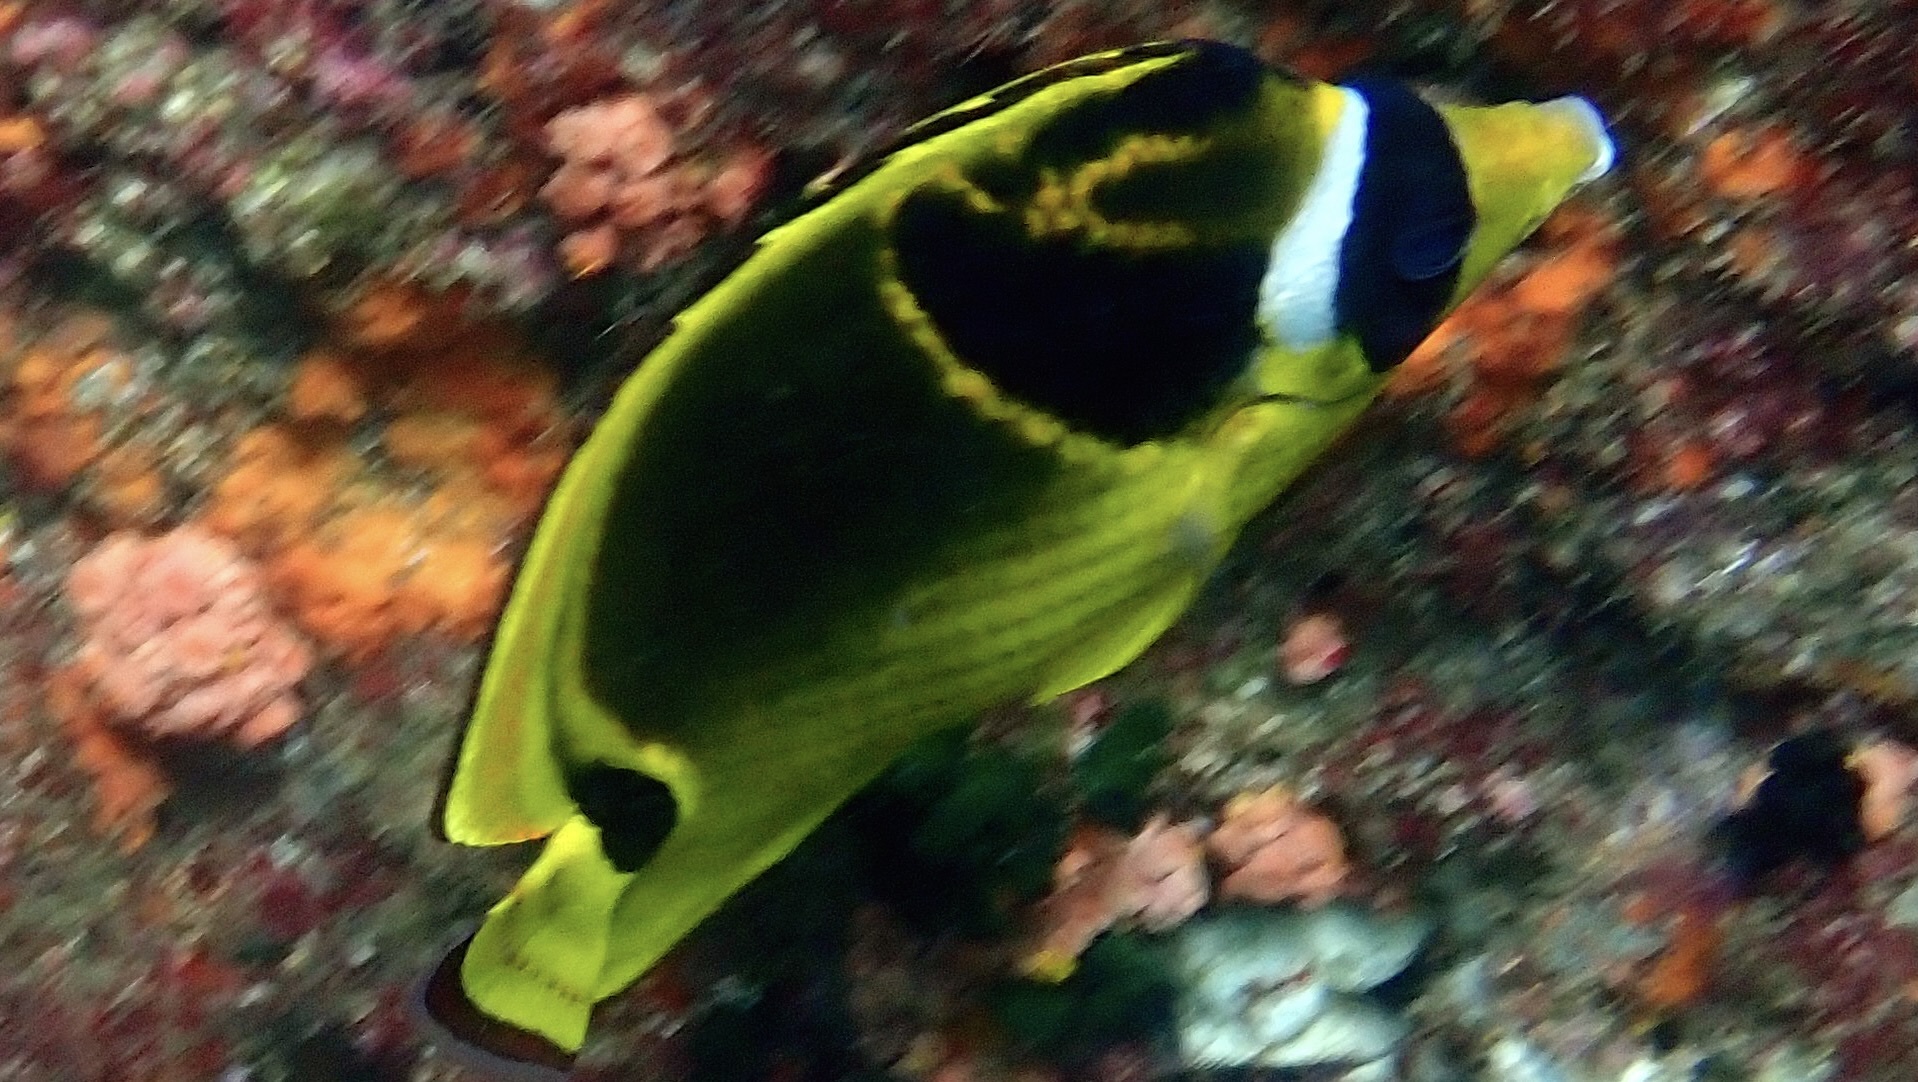
Chaetodon lunula (Raccoon Butterflyfish)